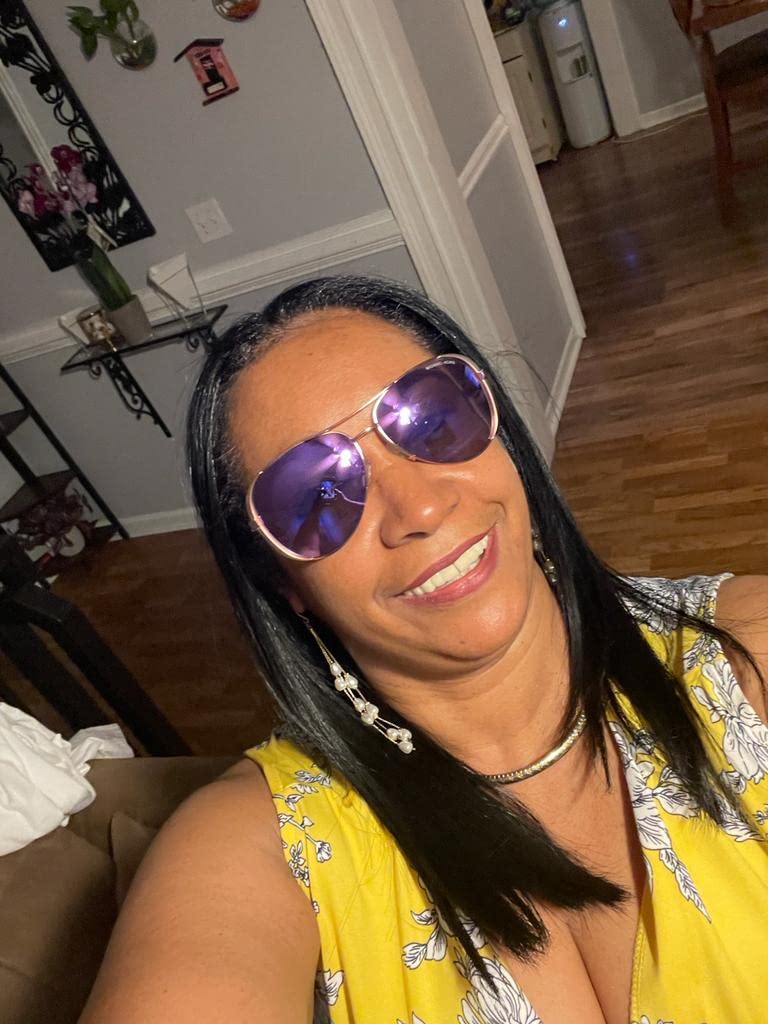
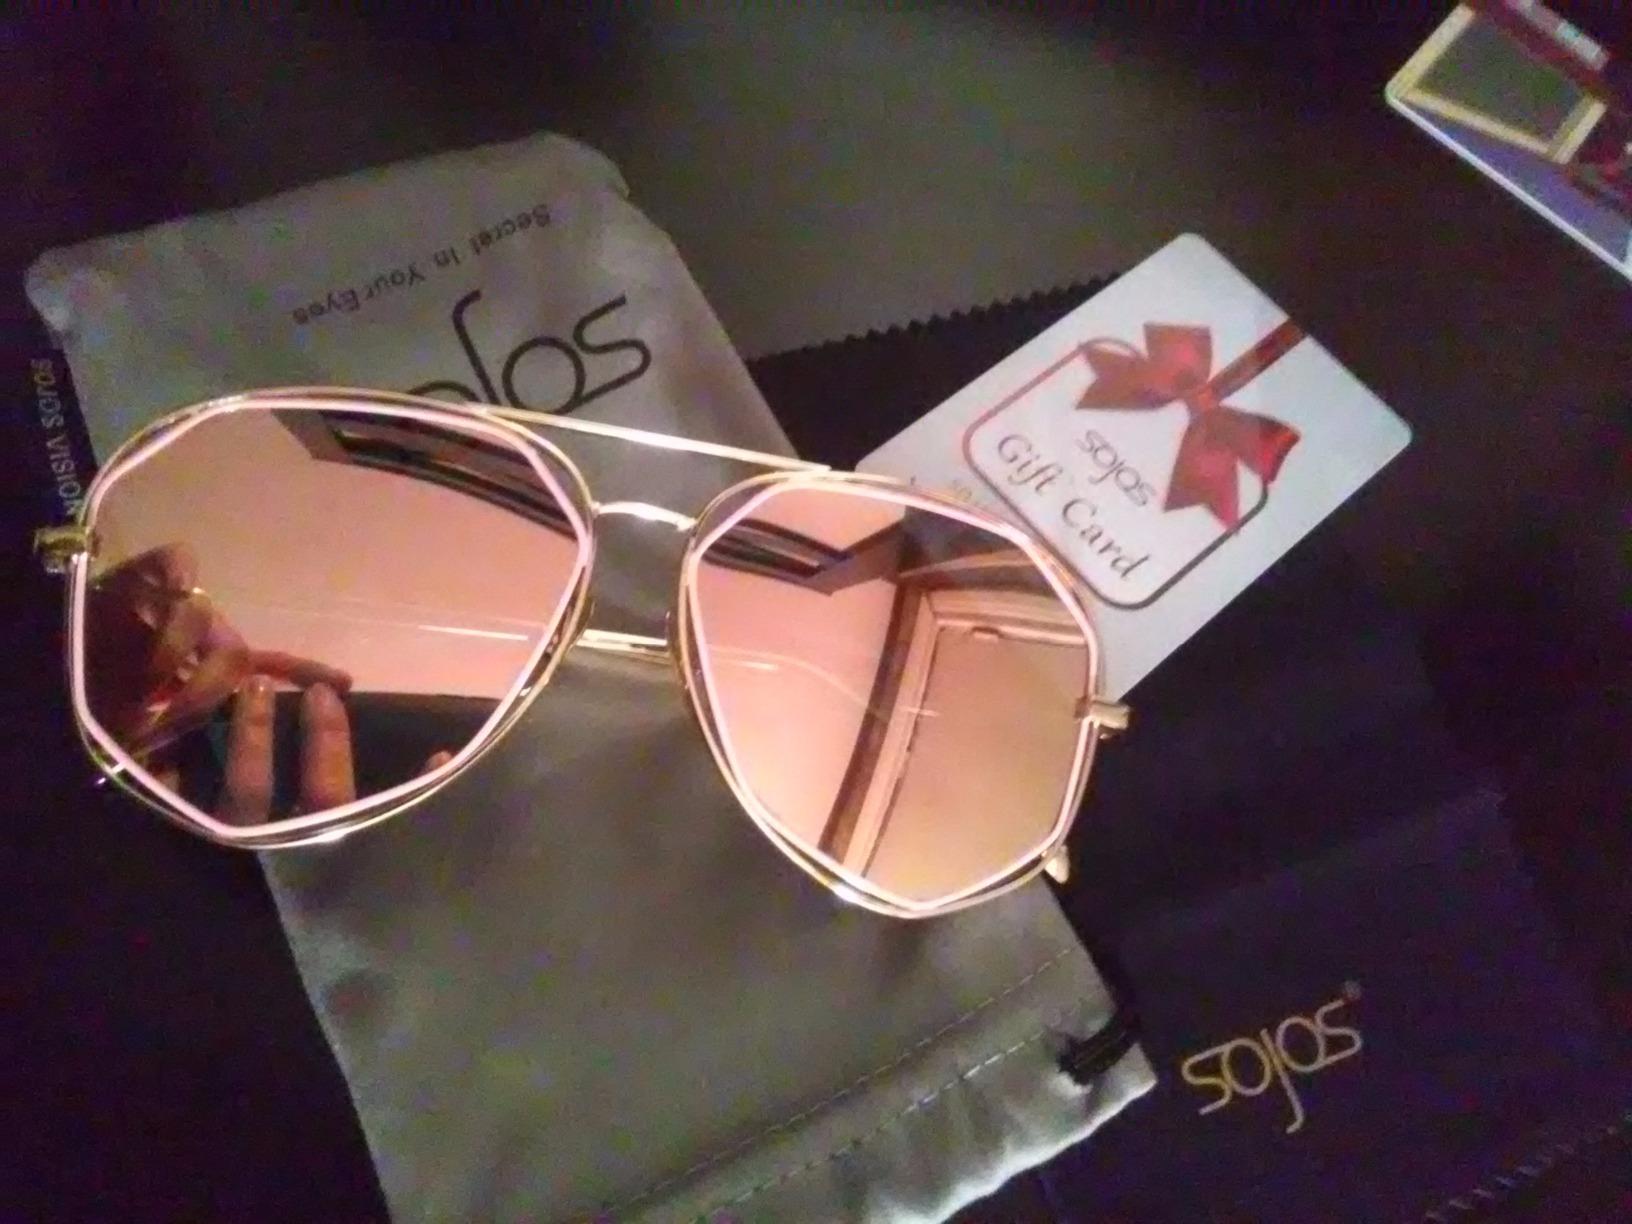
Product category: accessories_sunglasses
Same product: no